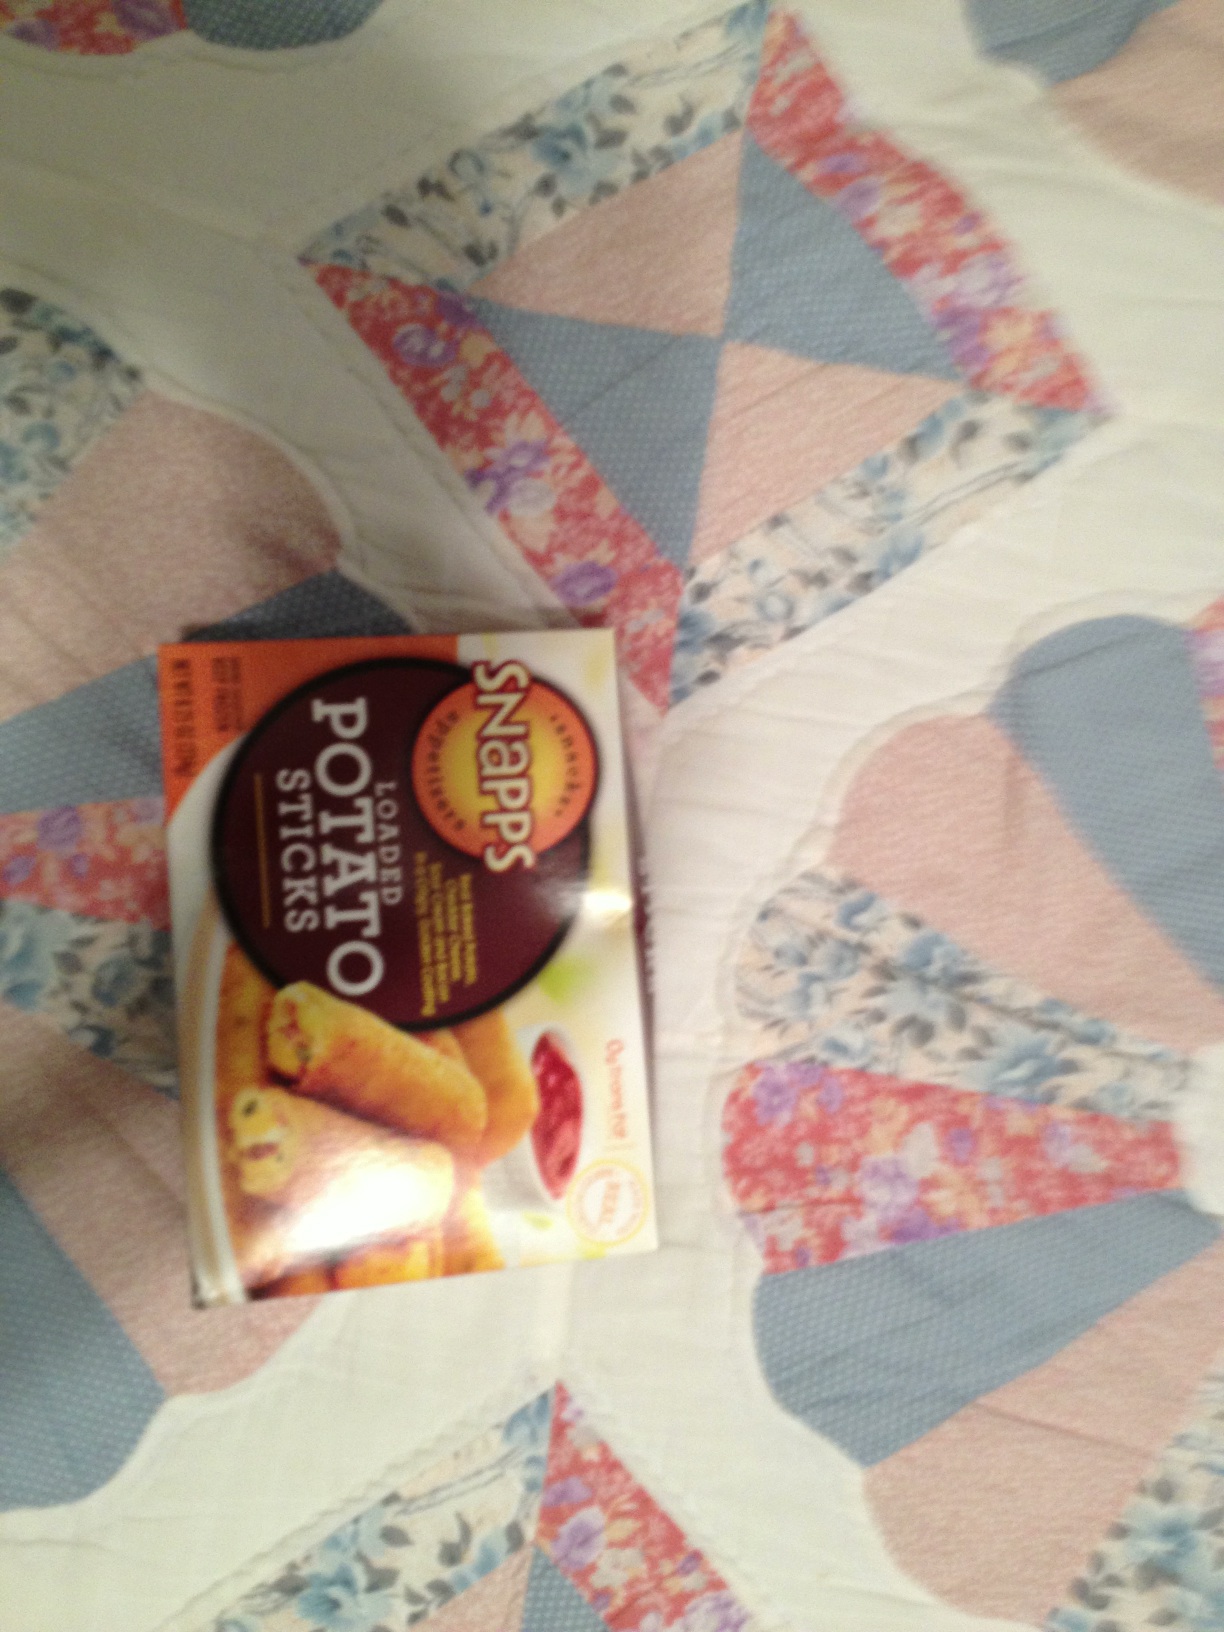Question: What is in this box?
Answer: potato sticks